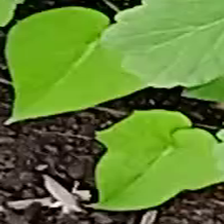
Weed species: Obscure_morning _glory(Ipomoea obscura)